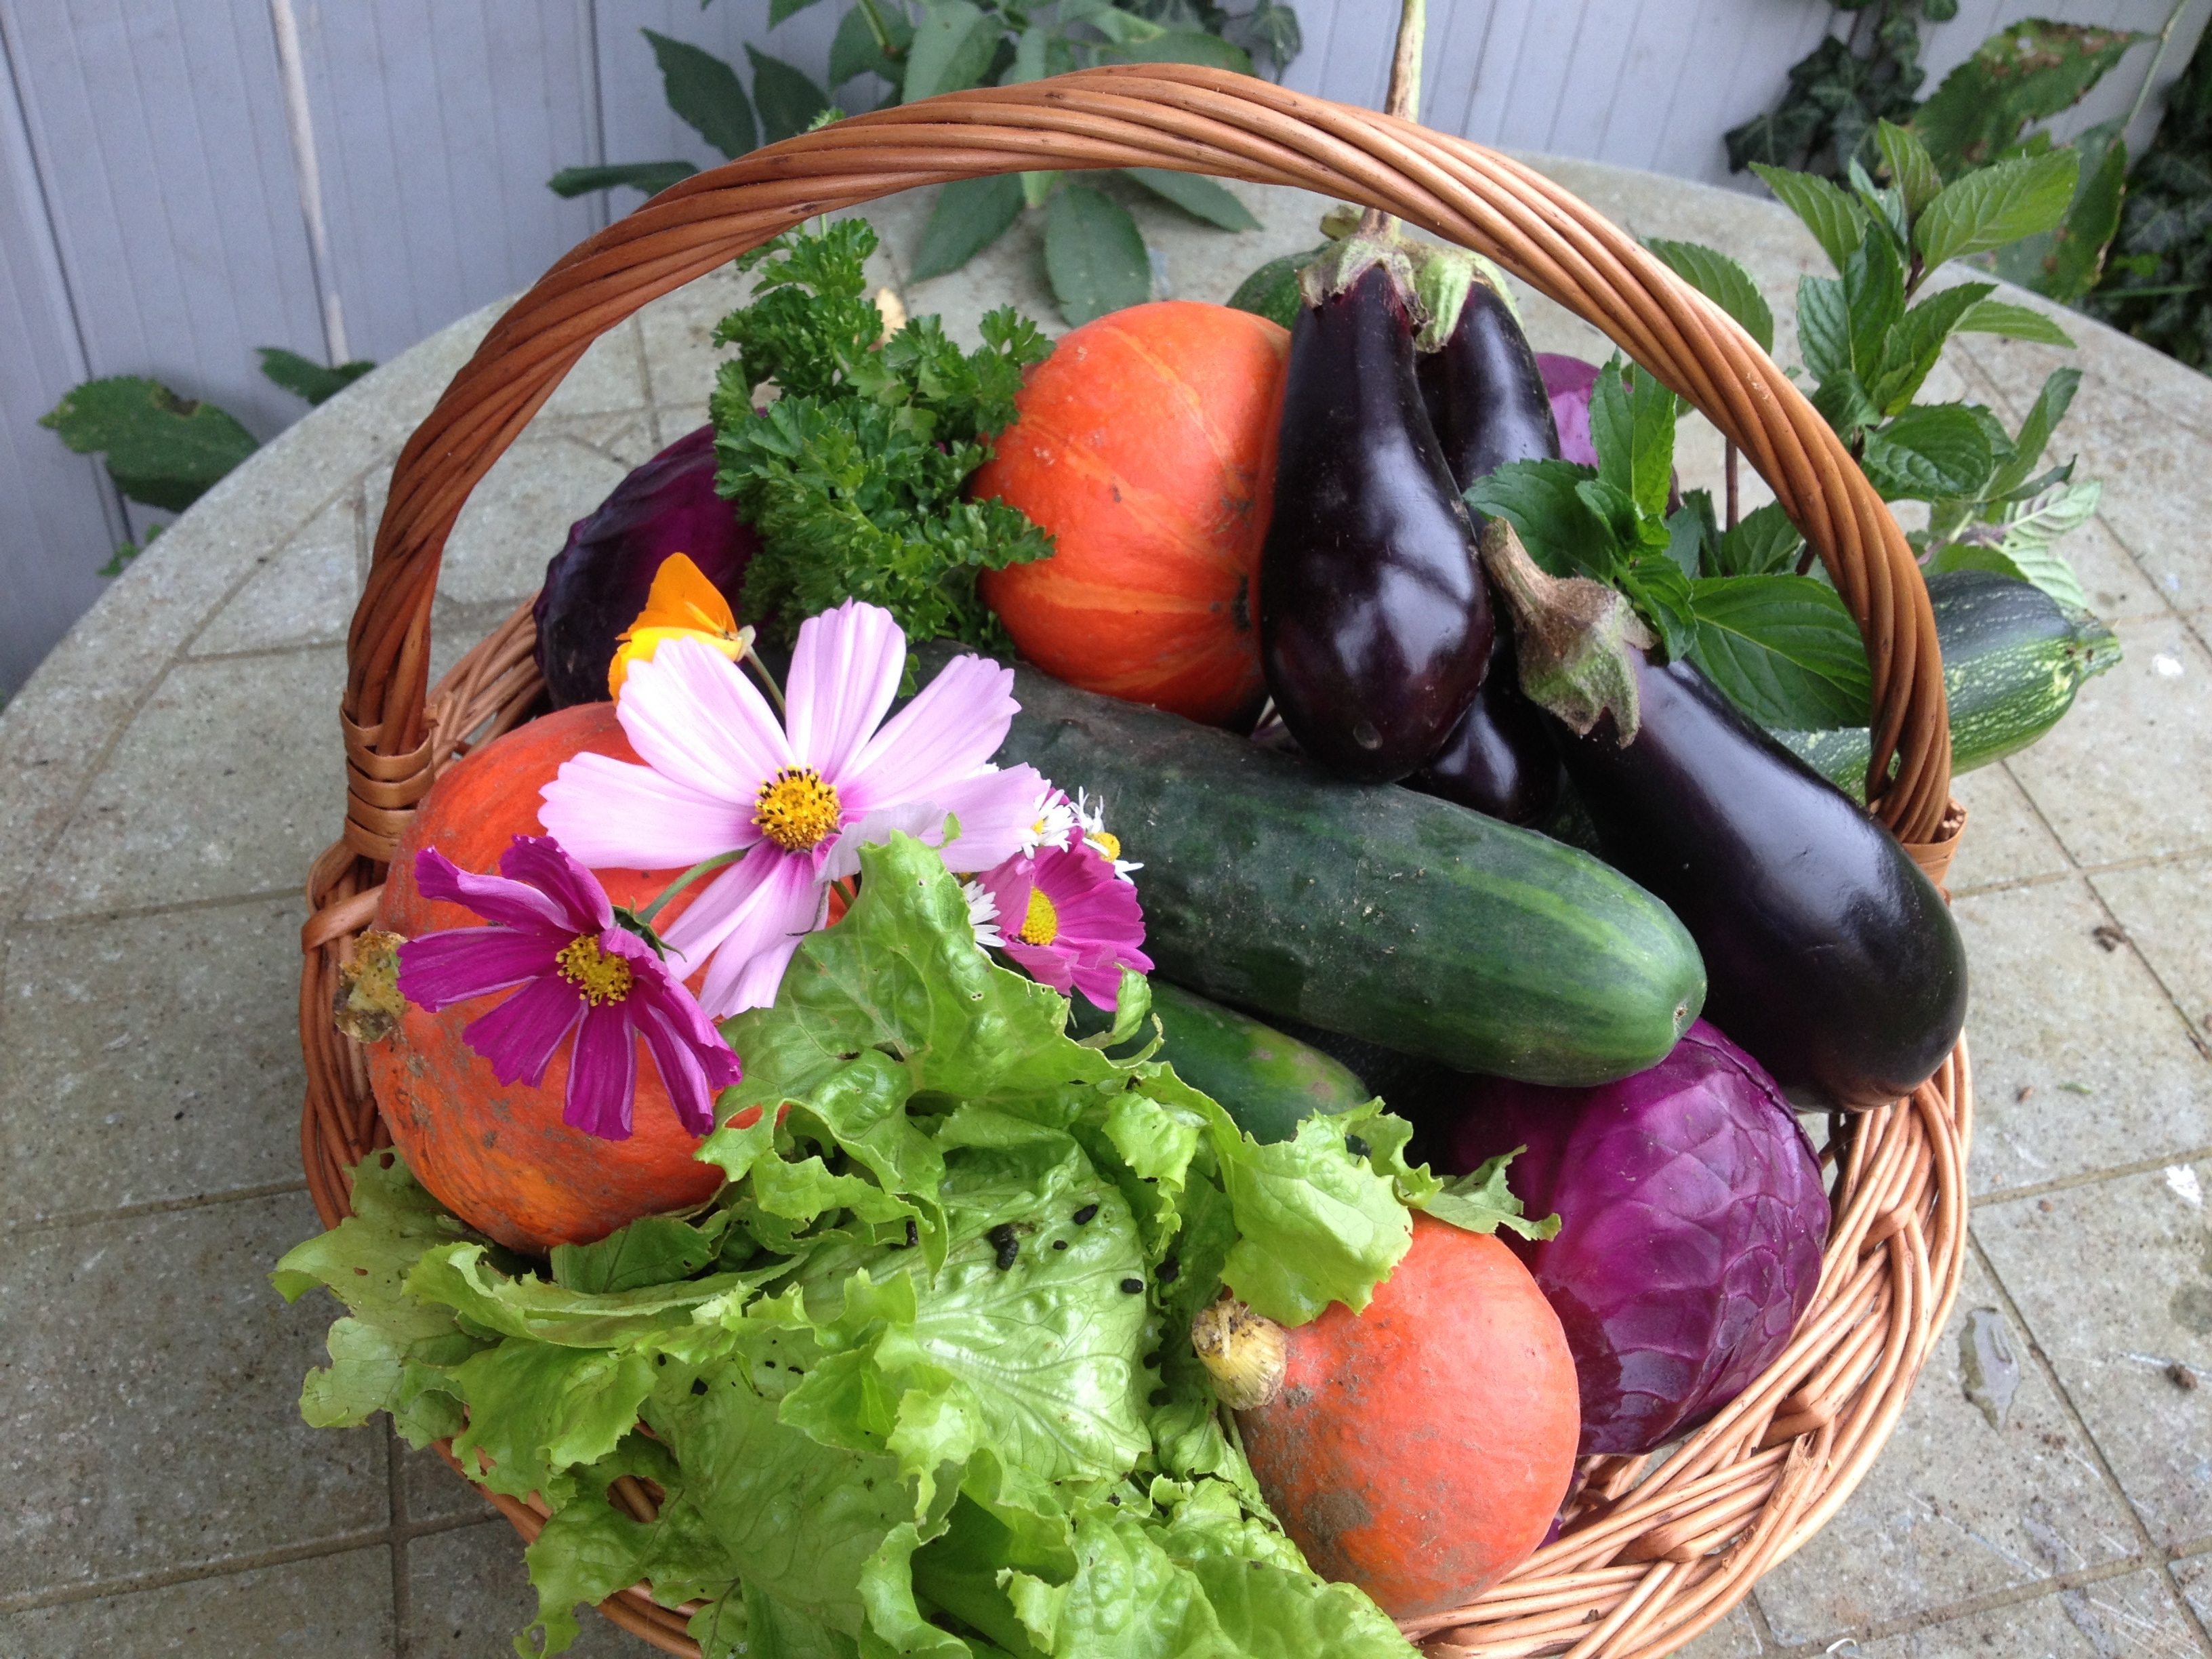
nature, cosmos, flower, food, salad, harvest, produce, vegetable, pumpkin, market, basket, vegetables, cabbage, floristry, eggplant, bio, vegetable garden, flower arranging